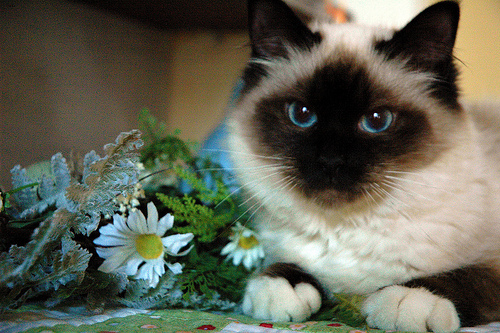
Animal: cat
Breed: Birman